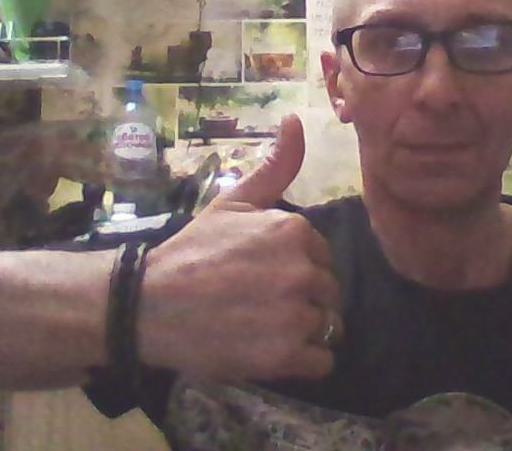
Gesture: like